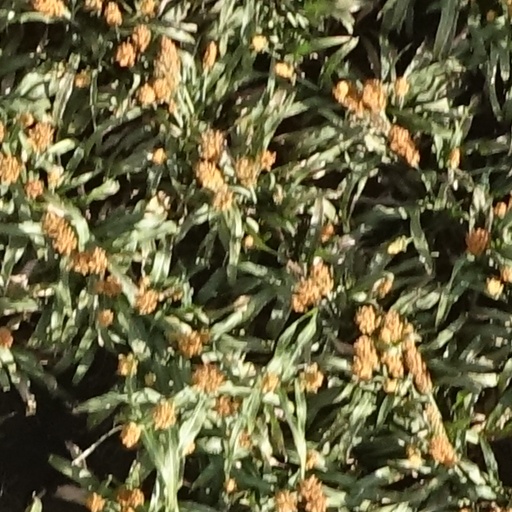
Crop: sorghum